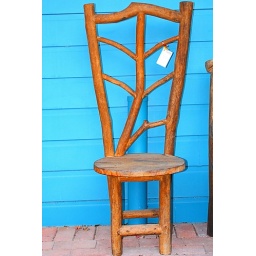
The chair against the vivid blue wall really stood out to me. Morpeth, Hunter Valley New South Wales.